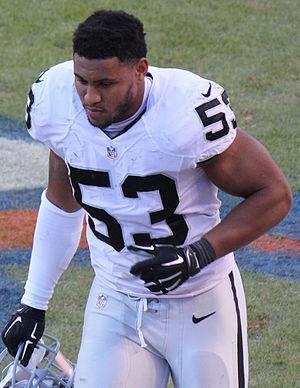
Malcolm Smith, né le 5 juillet 1989 à Woodland Hills, est un joueur américain de football américain.